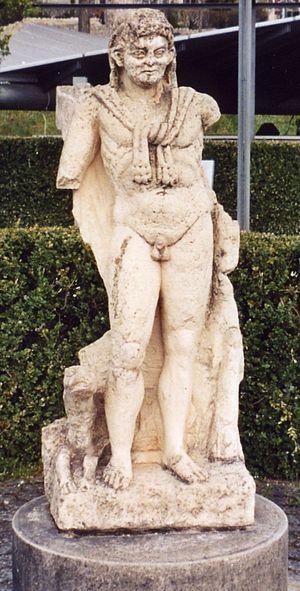
La Suisse gallo-romaine couvre l'histoire des différentes cultures peuplant le territoire de la Suisse actuelle pendant la période allant de la guerre des Gaules menée par Jules César jusqu'à l'assassinat du général Aetius en 454 et le repli des troupes romaines vers l'Italie, marquant l'entrée du territoire dans le Haut Moyen Âge.